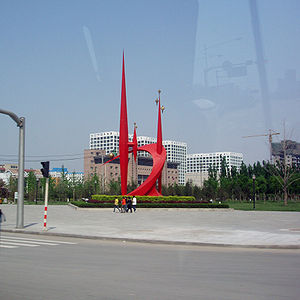
Handan / Administrativ inddeling
Handan er en kinesisk storby og by på præfekturniveau i den sydlige del af provinsen Hebei i Folkerepublikken Kina. Præfekturet har et areal på 12,000 km², og befolkningen anslås til 8,5 millioner mennesker, hvoraf 1.39 millioner bor i selve byen Handan.